Franz Adam

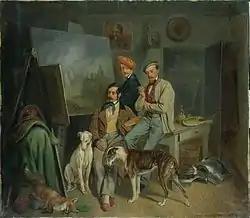
The Adam Brothers (1848), by Benno Adam. Franz is in the middle.

Franz Adam (May 4, 1815 – September 30, 1886) was a German painter, chiefly of military subjects, born and active for much of his life in Italy.